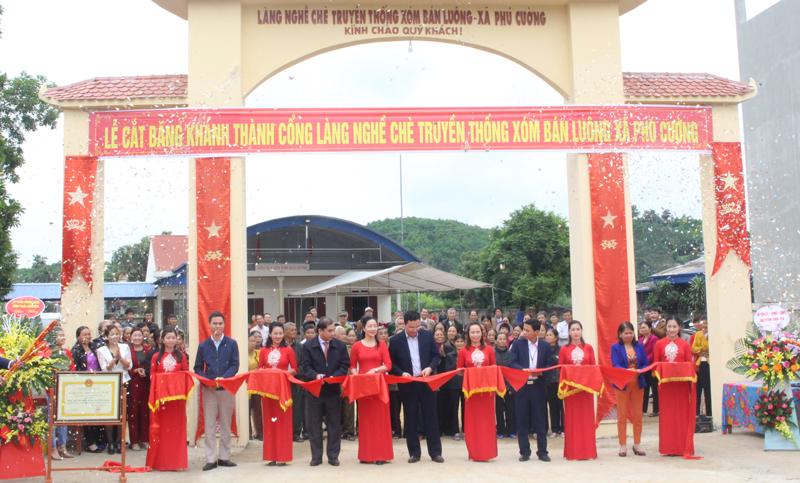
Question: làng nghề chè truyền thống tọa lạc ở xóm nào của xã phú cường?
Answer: xóm bán luông